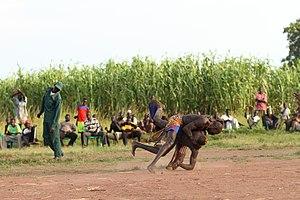
Les Mandari sont une population d'Afrique de l'Est vivant au Soudan du Sud, à l'est du Nil blanc, non loin de la frontière avec l'Ouganda ou de l'autre côté.